Classe tous risques

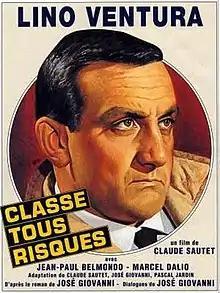

Classe tous risques (literally "All-Risk Class", but also a pun on the French expression "Classe Touriste", Economy Class), which was first released in the United States as The Big Risk, is a 1960 French-Italian gangster film directed by Claude Sautet and starring Lino Ventura, Jean-Paul Belmondo and Sandra Milo. An adaptation of the novel of the same name by José Giovanni, who collaborated with Sautet and Pascal Jardin on the screenplay, the film tells the story of a French mobster on the run with his family, who returns to Paris with help from a new criminal acquaintance and confronts the members of his old gang.